Sailor Pluto

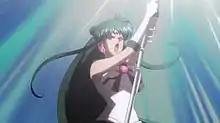
Sailor Pluto using the Garnet Rod to stop time in "Sailor Moon Crystal"

Setsuna is not shown using any special powers while in civilian form. She must first transform by either raising her hand or using a special device called the Lip Rod in the anime into the air and shouting a special phrase, originally "Pluto Planet Power, Make up!" In the manga she eventually gains her Pluto Crystal and this phrase changes to evoke "Pluto Crystal Power". In the anime, although she does upgrade to Super Sailor Pluto, the Sailor Crystal is never mentioned and her transformation is not shown on screen.